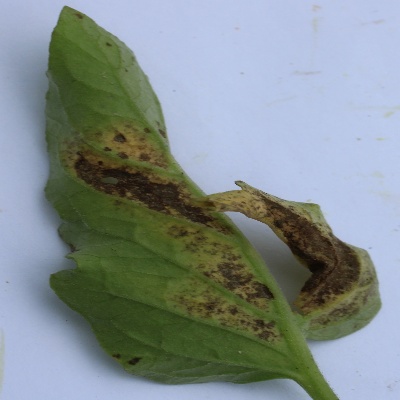
Crop: Tomato
Condition: septoria leaf spot